Sulfate-reducing microorganism

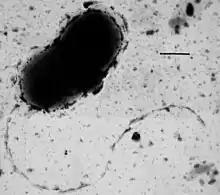
"Desulfovibrio vulgaris" is the best-studied sulfate-reducing microorganism species; the bar in the upper right is 0.5 micrometre long.

Sulfate-reducing microorganisms (SRM) or sulfate-reducing prokaryotes (SRP) are a group composed of sulfate-reducing bacteria (SRB) and sulfate-reducing archaea (SRA), both of which can perform anaerobic respiration utilizing sulfate as terminal electron acceptor, reducing it to hydrogen sulfide (HS). Therefore, these sulfidogenic microorganisms "breathe" sulfate rather than molecular oxygen (O), which is the terminal electron acceptor reduced to water (HO) in aerobic respiration.